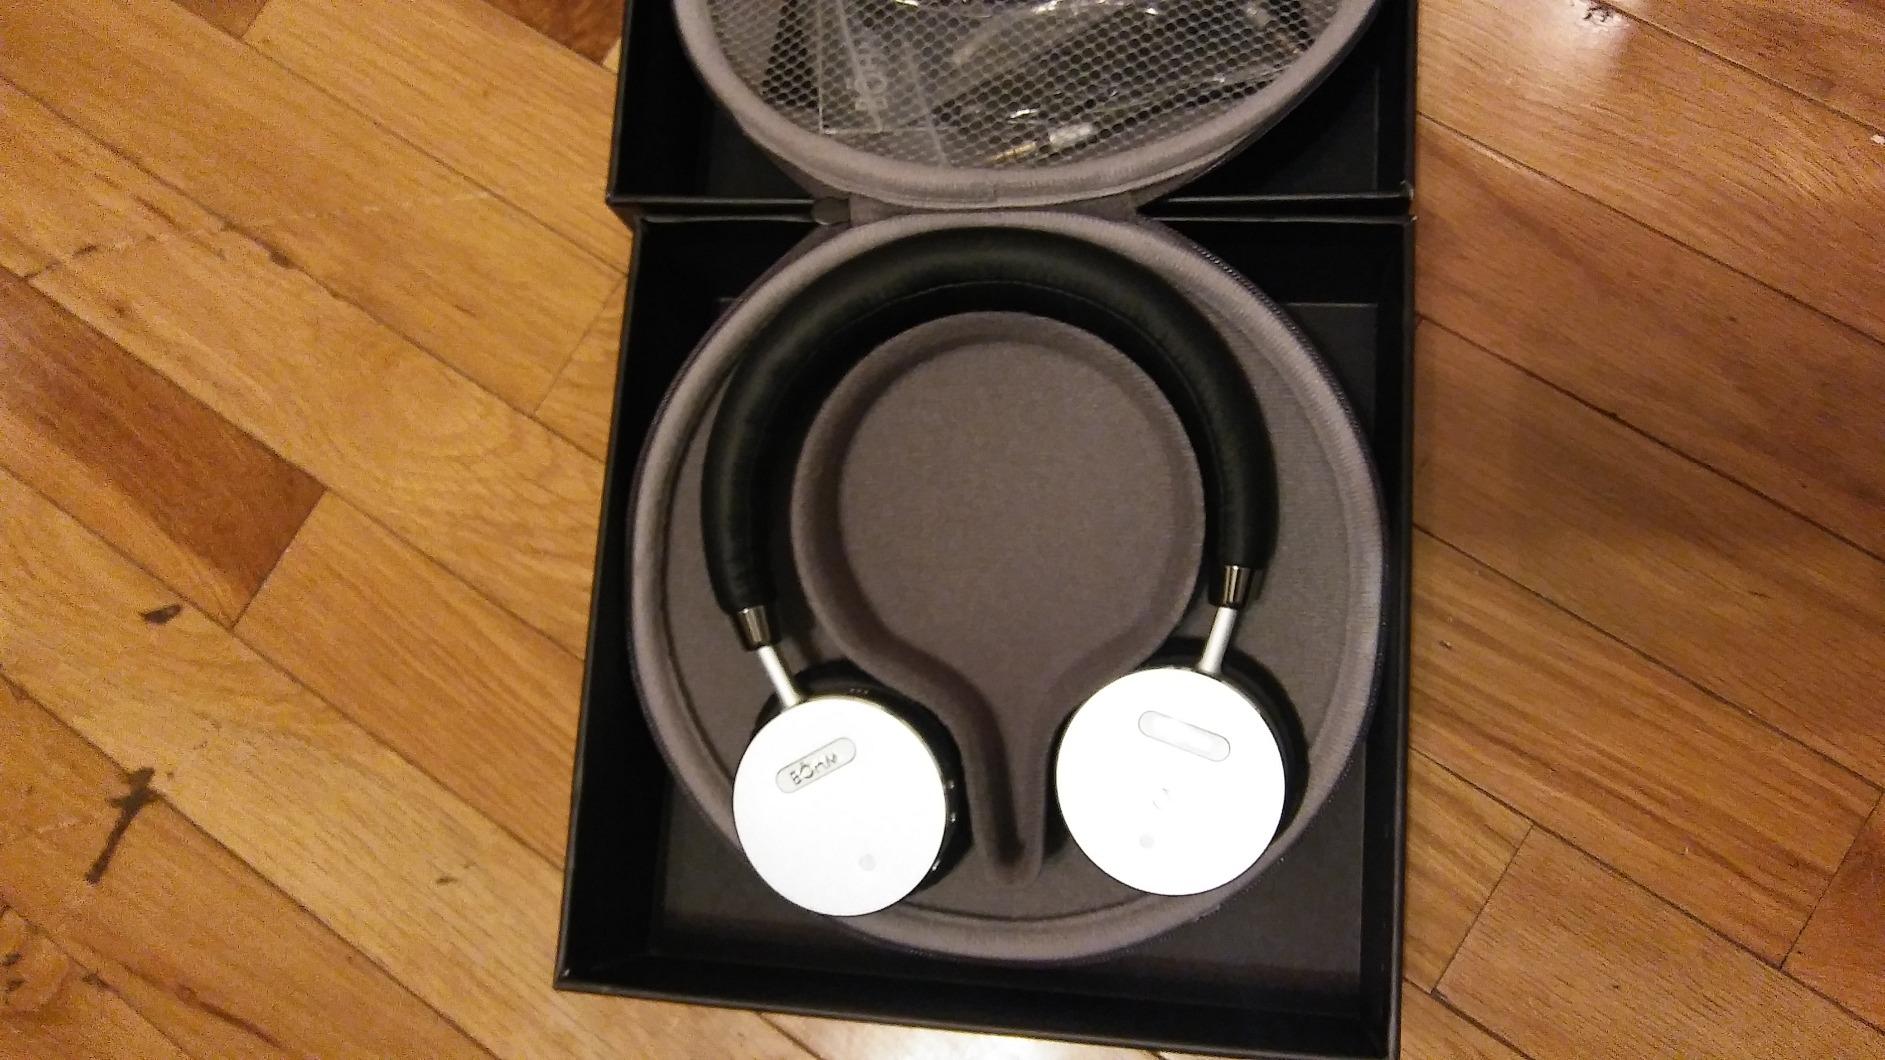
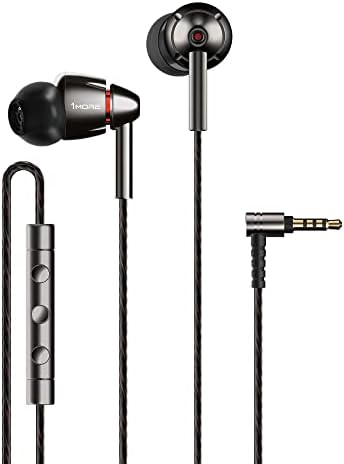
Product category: headphones
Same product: no